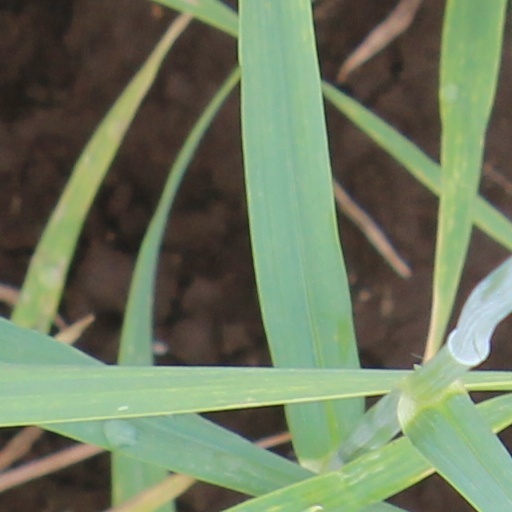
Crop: wheat